Anthony Alford

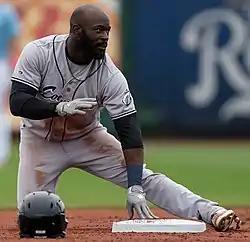
Alford with the Columbus Clippers in 2022

Anthony Joseph Alford (born July 20, 1994) is an American professional baseball outfielder who is a free agent. He has previously played in Major League Baseball (MLB) for the Toronto Blue Jays and Pittsburgh Pirates, and in the KBO League for the KT Wiz.